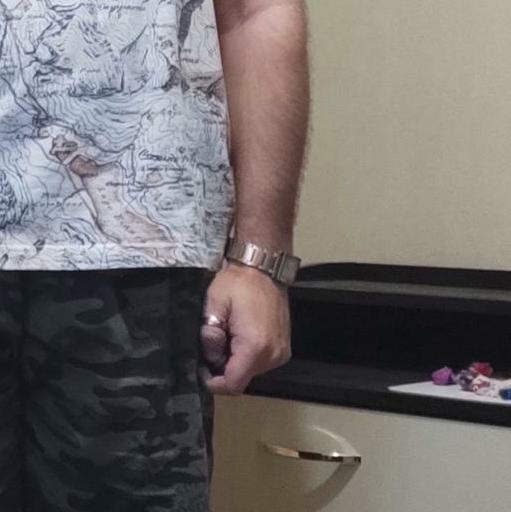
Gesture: no_gesture